Euchareena, New South Wales

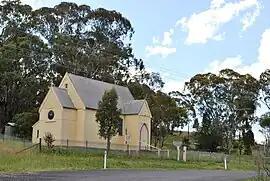
St Thomas Anglican church

Euchareena is a town in the Orana region of New South Wales, Australia. The town is in the Dubbo Regional Council local government area, north west of the state capital, Sydney. At the 2021 census, Euchareena and the surrounding area had a population of 170.